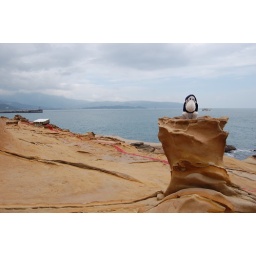
Do not cross the red line, you might fall in the ocean!